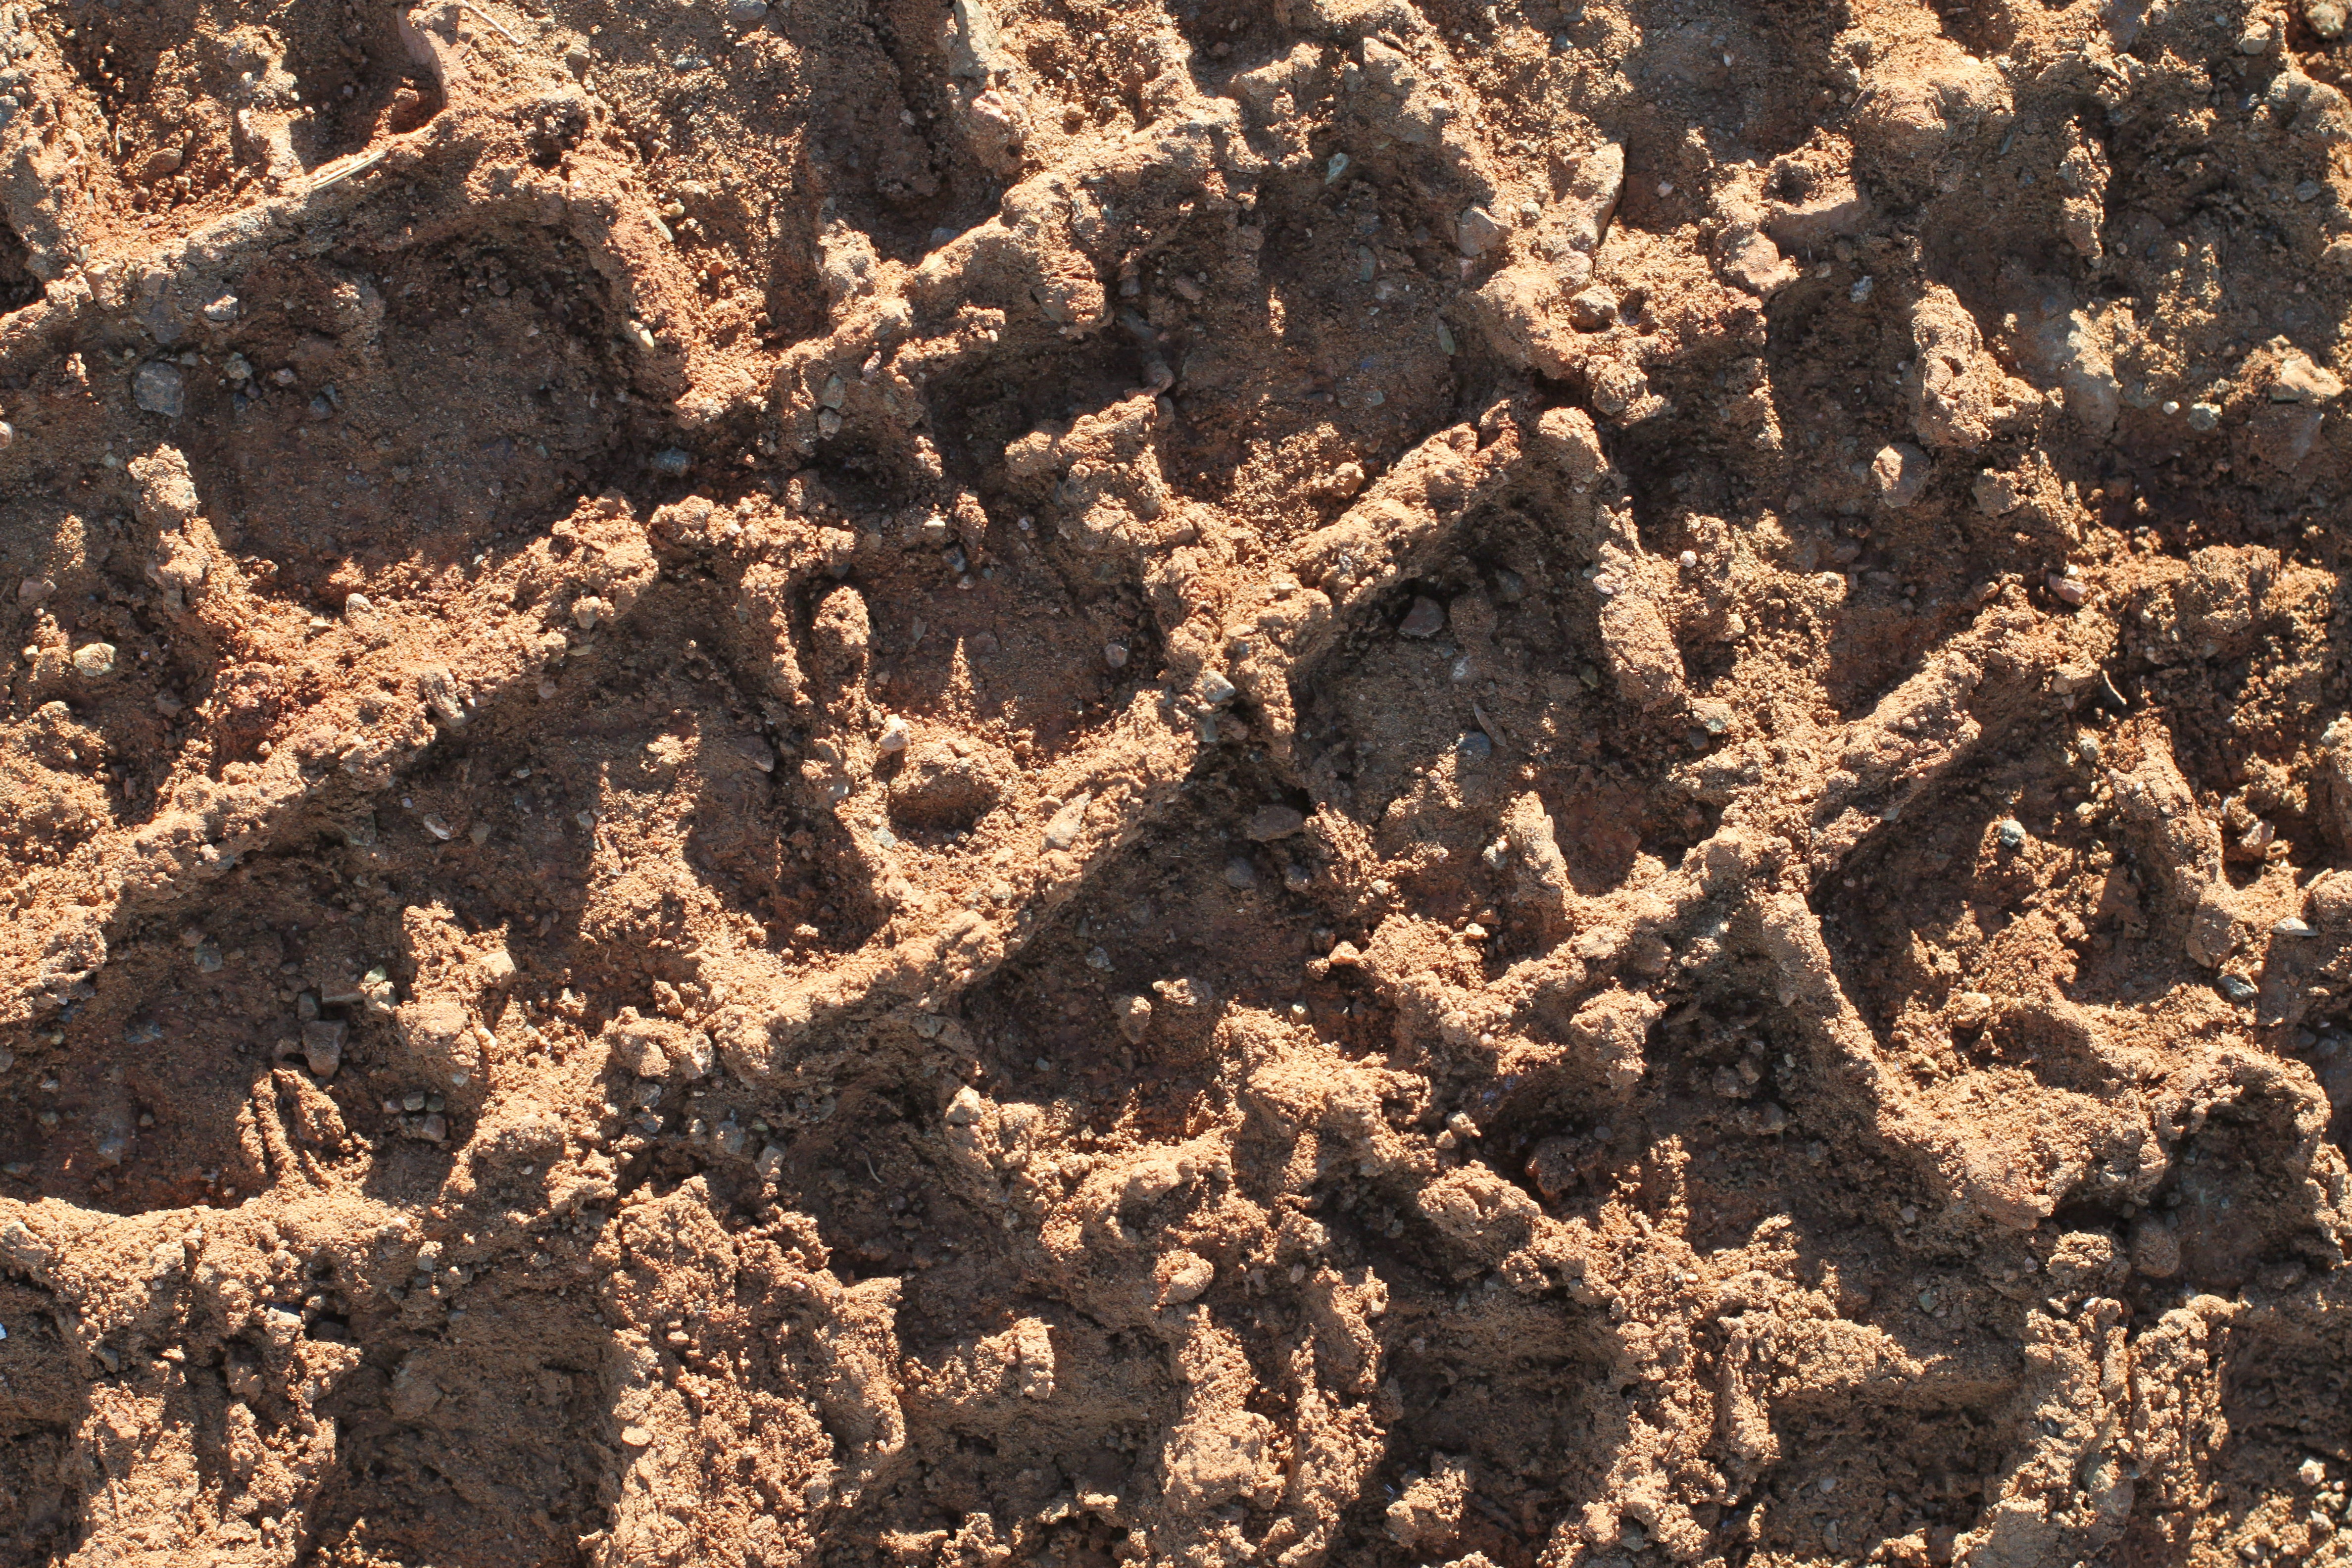
sand, rock, flower, wildlife, soil, geology, dailyshoot